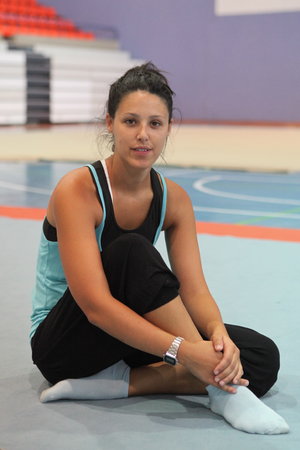
Tania Lamarca Celada est une gymnaste rythmique espagnole.